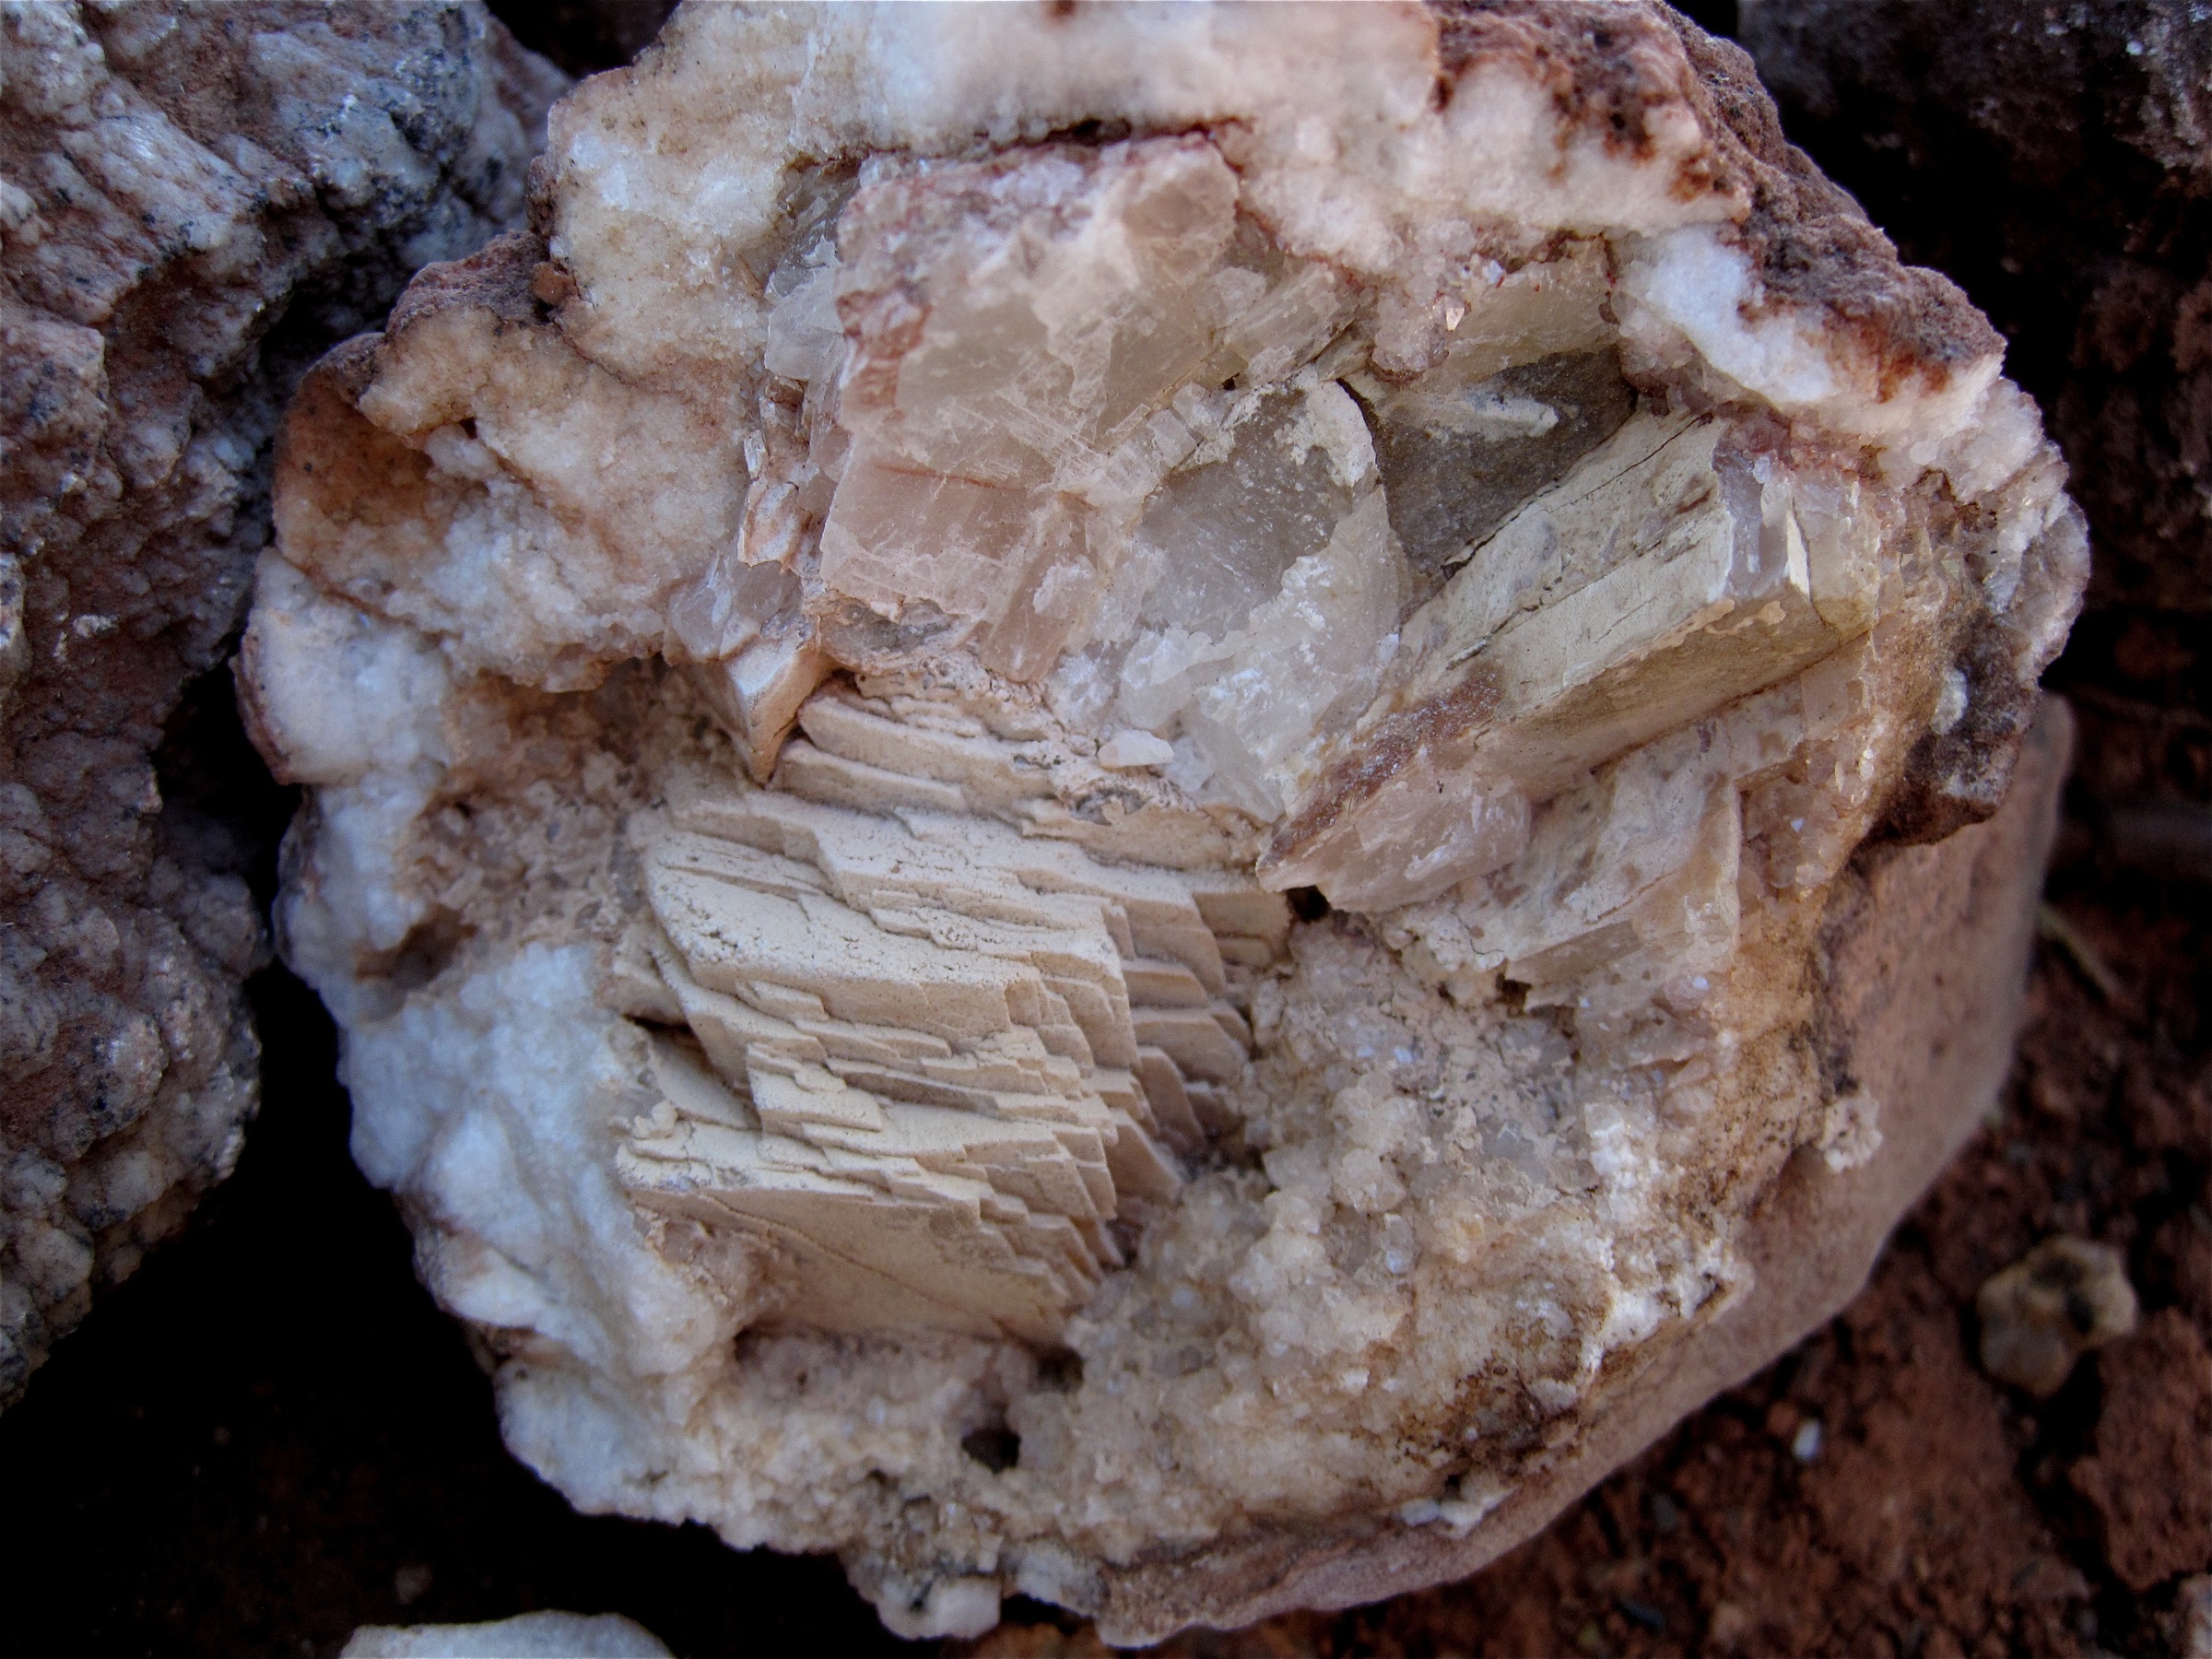
rock, fungus, geology, mineral, oyster mushroom, medicinal mushroom, agaricomycetes